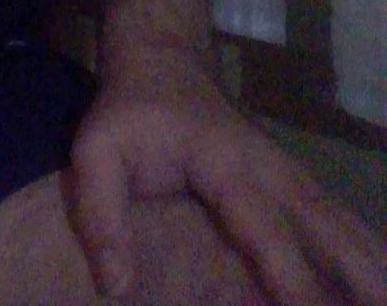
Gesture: no_gesture